Champions Retreat Golf Club

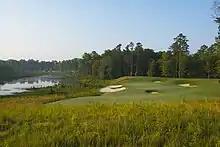
8th hole of the Bluff Course

Designed by Jack Nicklaus, The Bluff course features numerous mounds and rolling hills, with mature Georgia pines spread throughout. Very little dirt was moved during the construction process allowing the course to fit within the existing terrain and its surroundings. There is a great deal of variety in the routing, featuring uphill and downhill shots, as well as a balance of right-to-left and left-to-right holes.